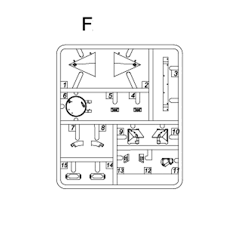
Label: BMP-T15